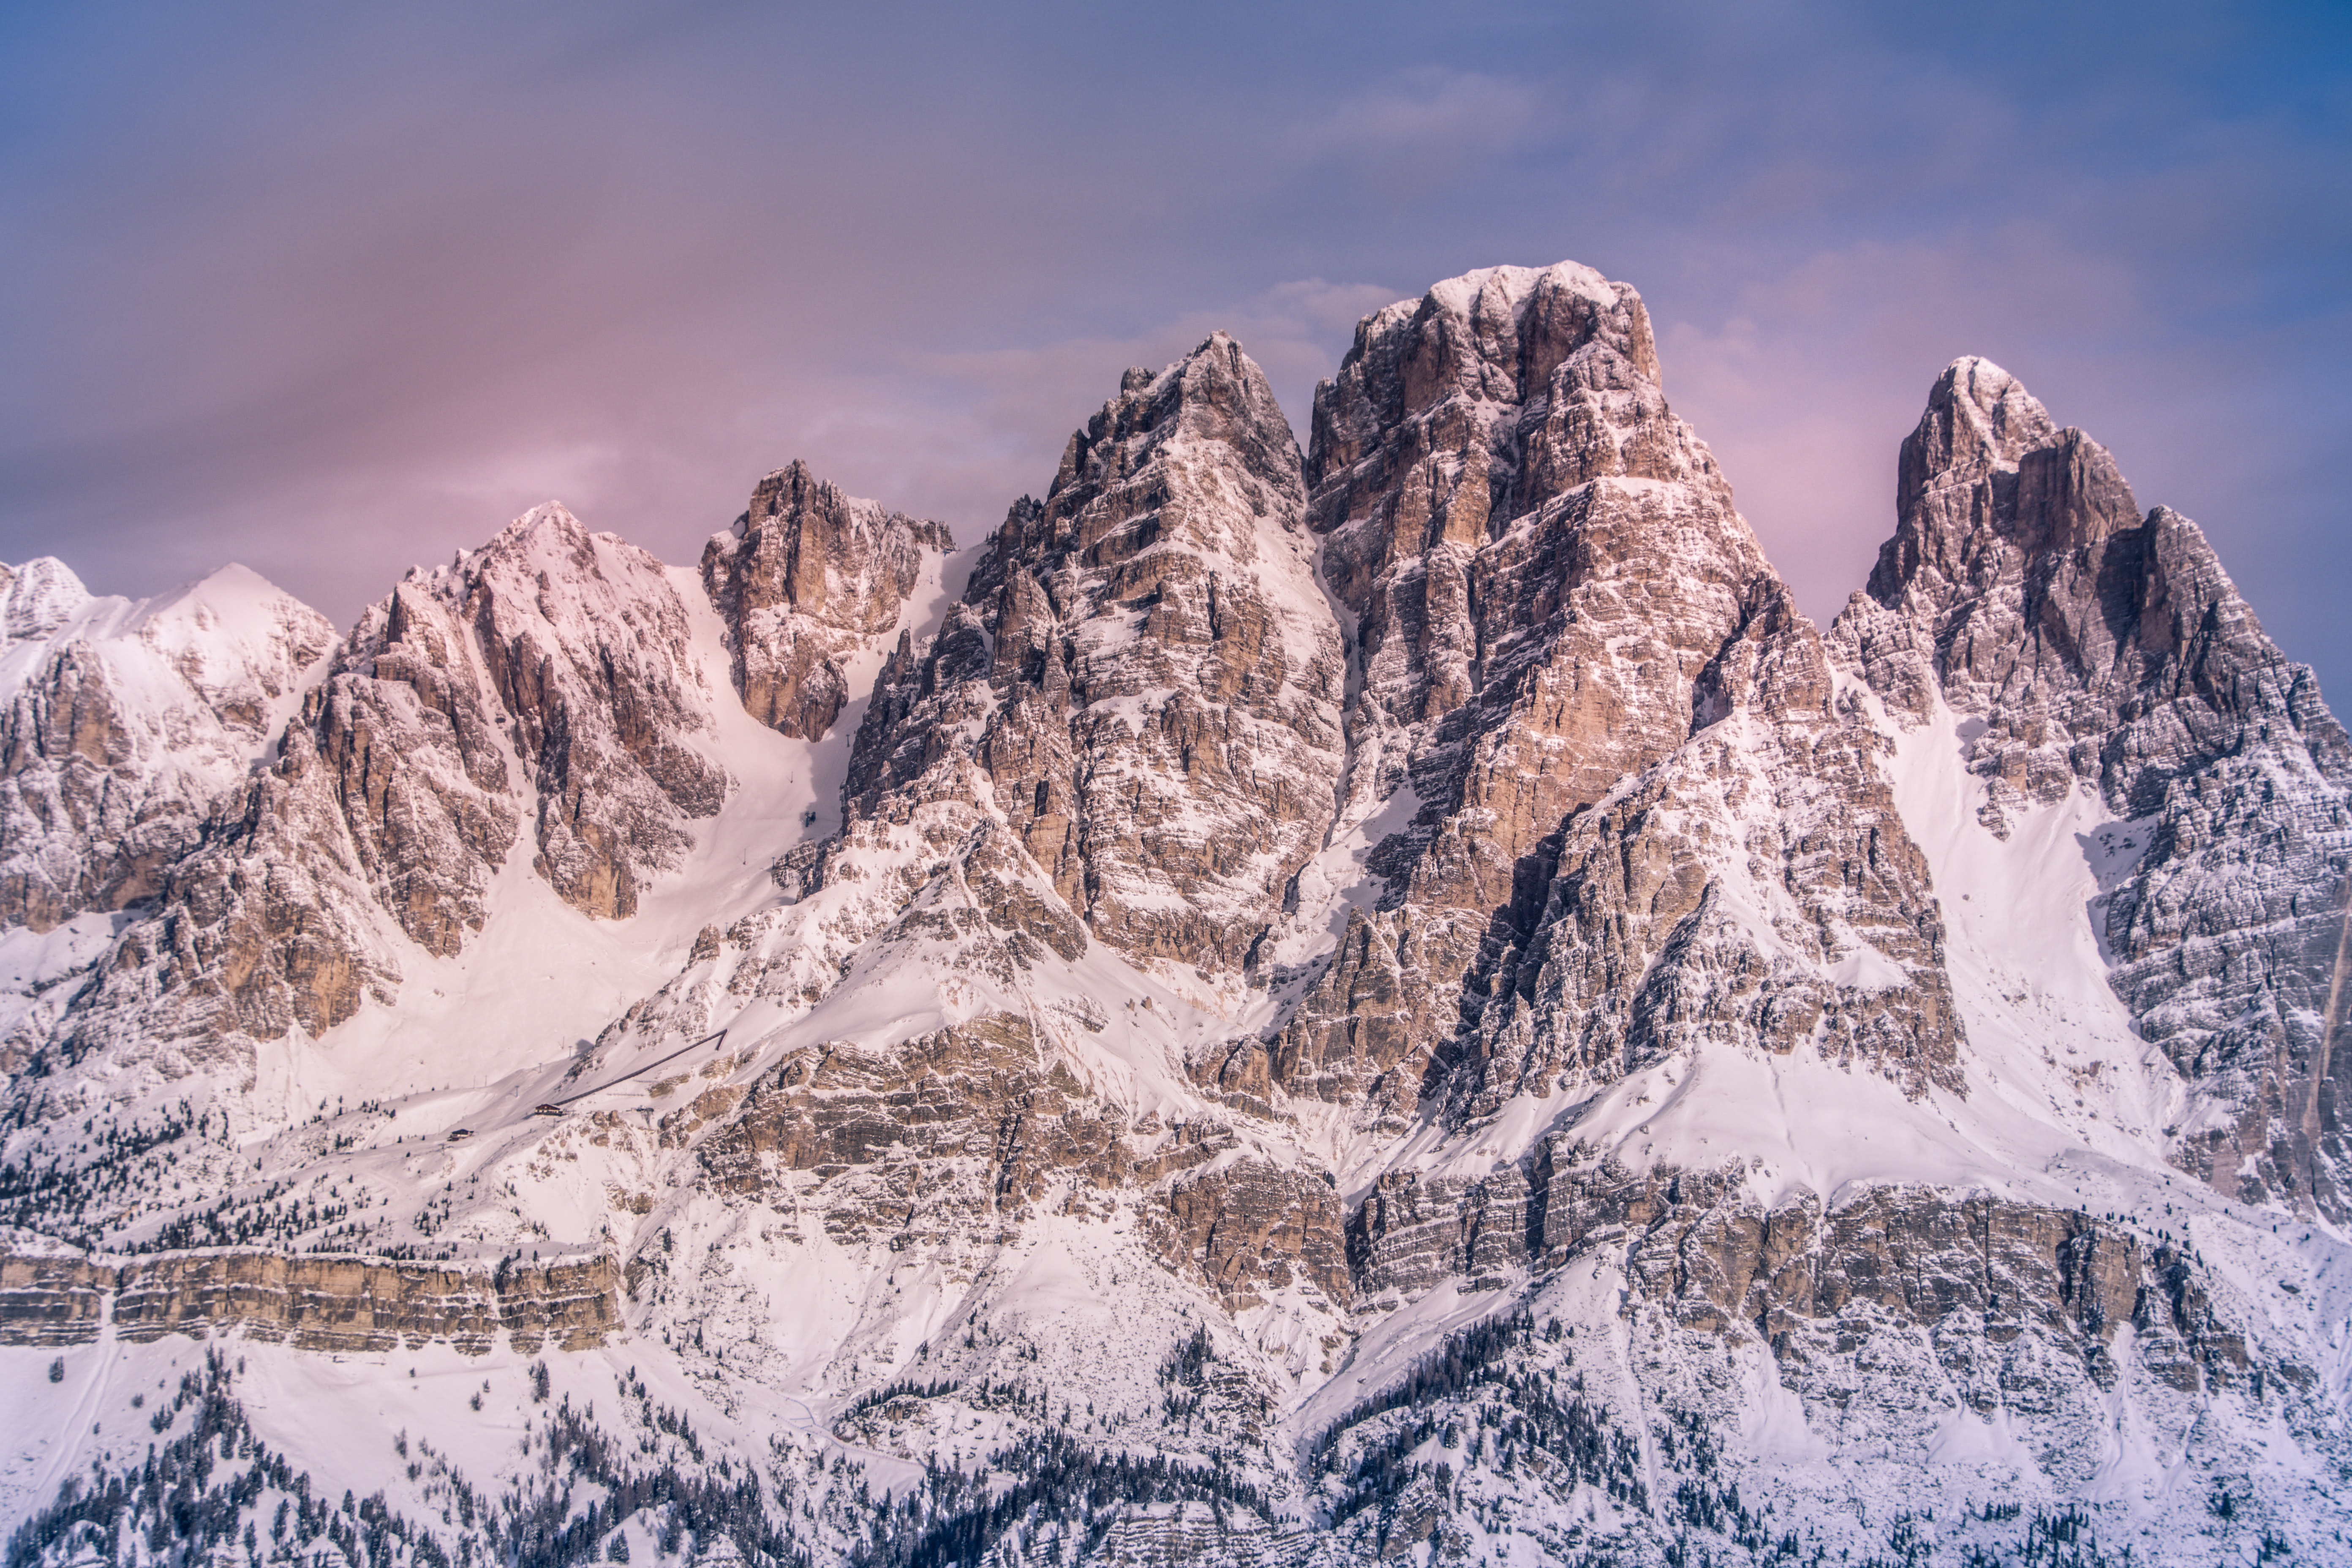
mountainous landforms, mountain, mountain range, massif, alps, ridge, sky, glacial landform, ar te, summit, winter, wilderness, mount scenery, snow, hill, fell, rock, landscape, badlands, geology, nunatak, cirque, geological phenomenon, cloud, glacier, world, ice cap, terrain, national park, formation, batholith